Angel Gomes

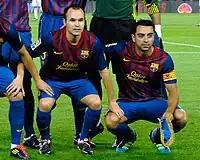
Andrés Iniesta (left) and Xavi (right), Gomes' role models

After a successful loan spell in the Primeira Liga with Boavista, Gomes returned to Lille on 1 July 2021. He was included in the squad for the club's Trophée des Champions win over Paris Saint-Germain at Bloomfield Stadium in Tel Aviv, Israel on 1 August. Despite not coming on the pitch, he earned his first trophy as a professional and the first French super cup in the history of the club. Three weeks later, he made his Lille debut in the 2021–22 Ligue 1 season 3rd round at Saint-Étienne on 21 August, coming on as a substitute for Jonathan David and playing the final minutes of the match.